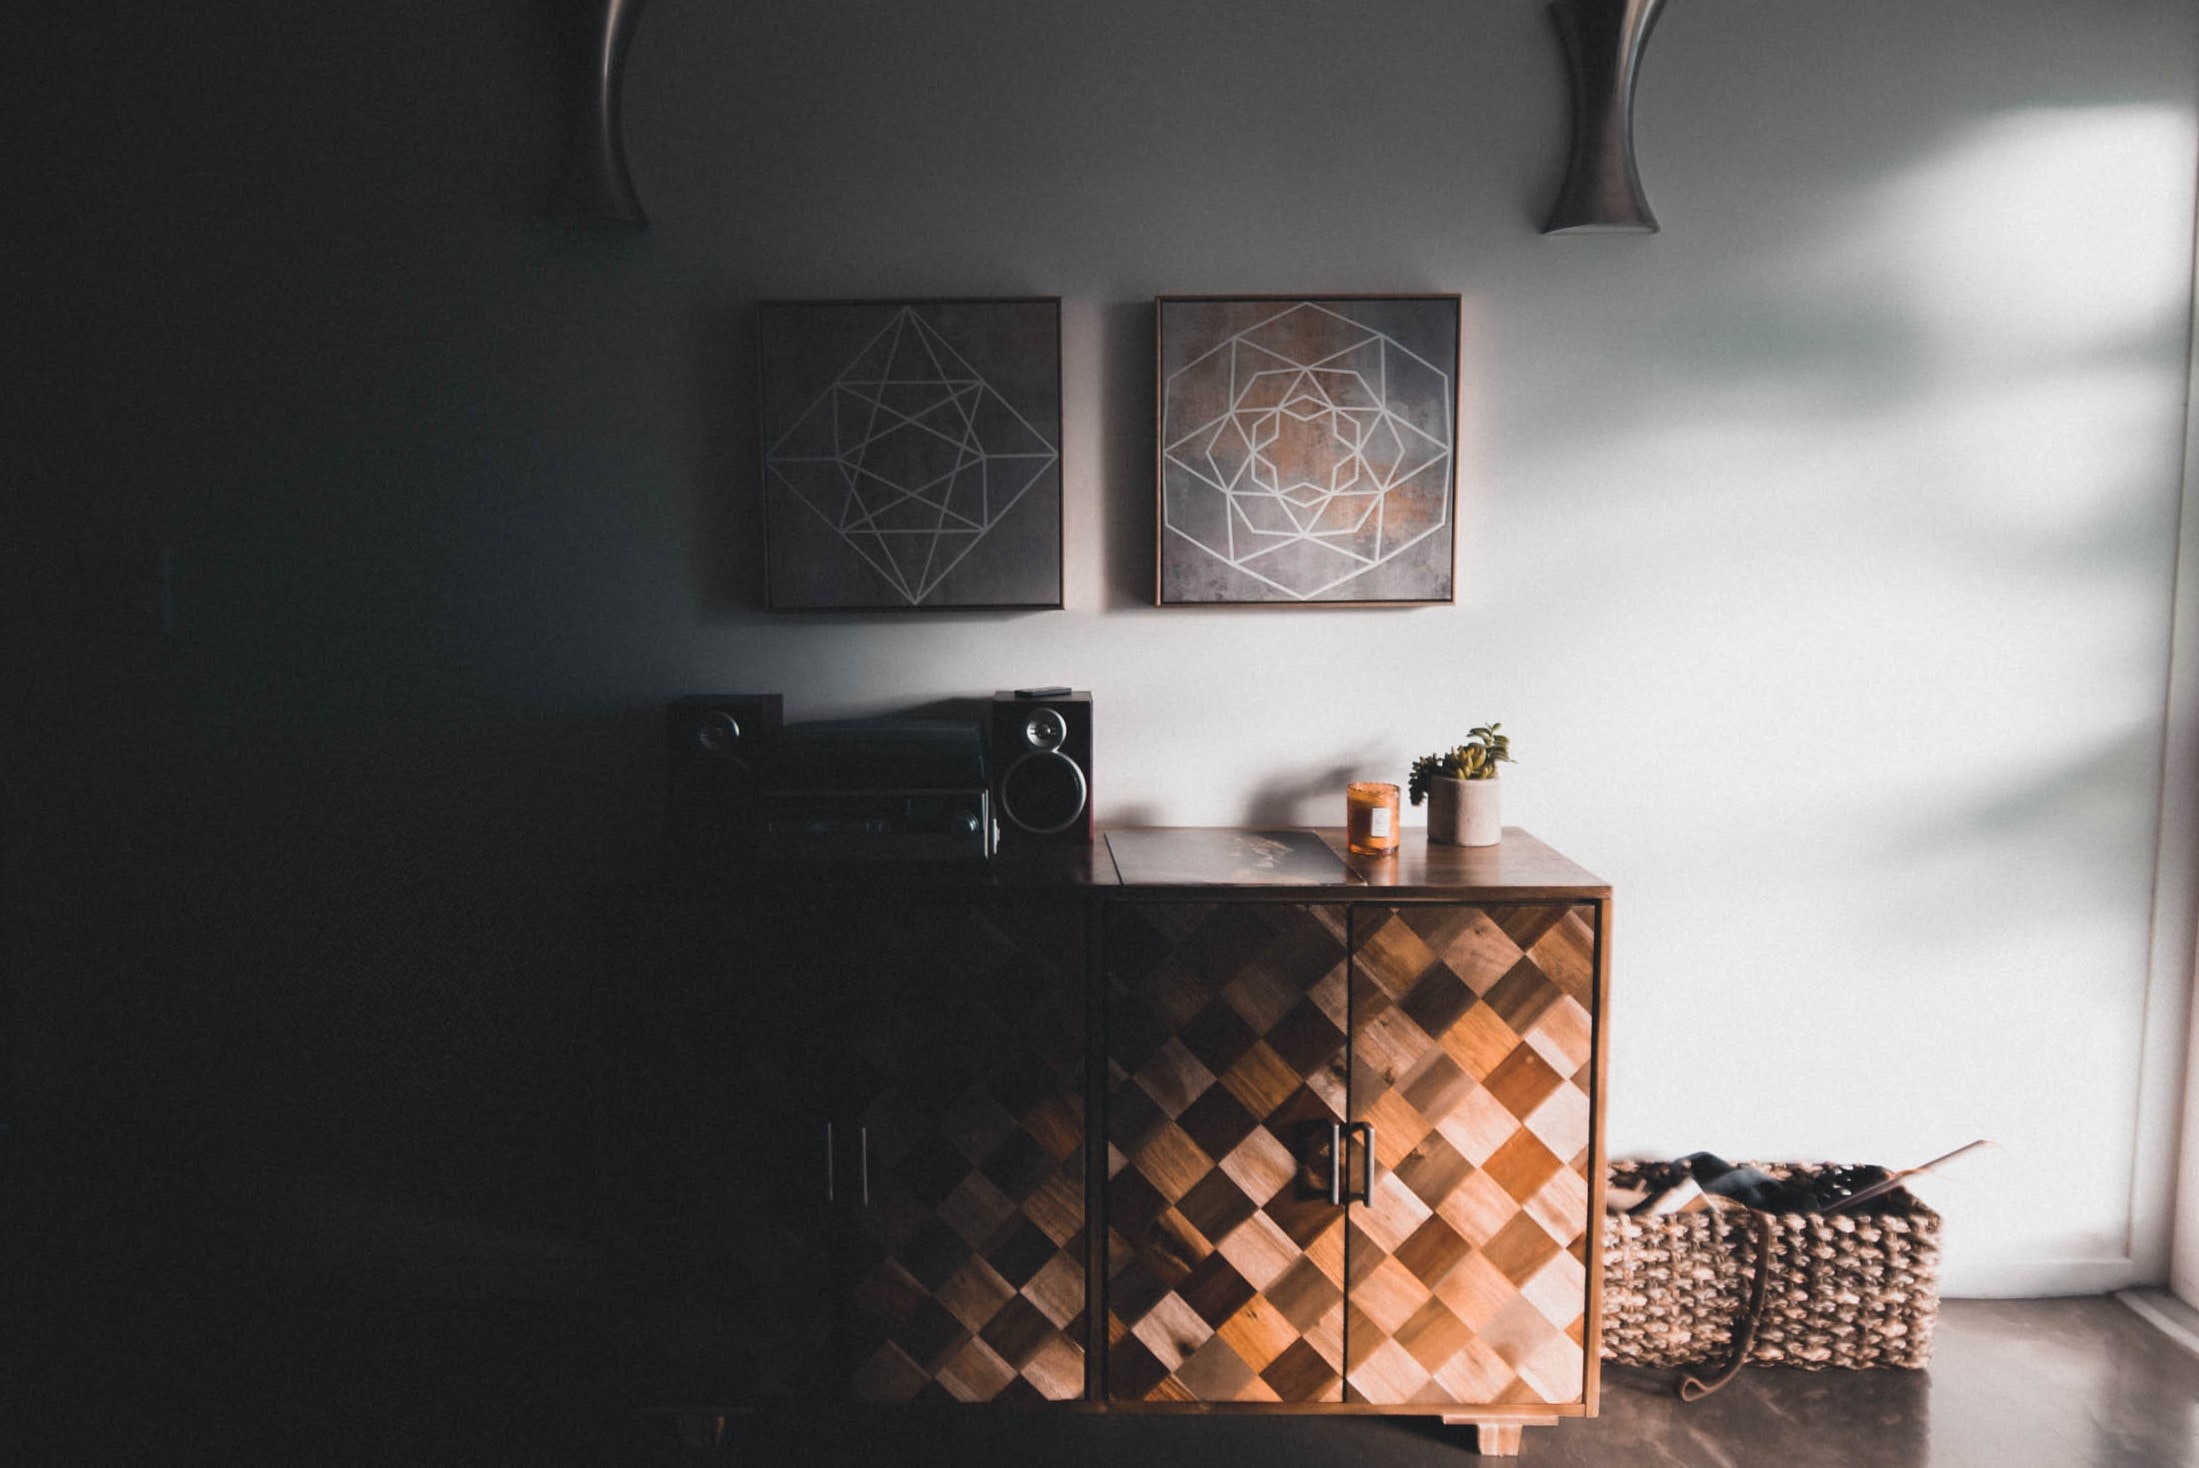
room, furniture, light, interior design, lighting, wall, tile, floor, table, design, house, still life photography, Material property, flooring, wood, photography, kitchen, home, window, shadow, light fixture, shelf, metal